Pomme de Terre River (Minnesota)

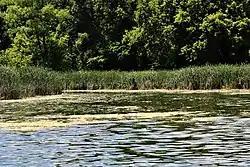
The source of the Pomme de Terre at Stalker Lake.

The Pomme de Terre River issues from Stalker Lake in Tordenskjold Township, approximately northeast of Dalton in southern Otter Tail County, and flows generally southwardly through eastern Grant and Stevens Counties and western Swift County, through the cities of Barrett, Morris, and Appleton. It flows into Marsh Lake on the Minnesota River in southwestern Swift County, approximately southwest of Appleton. Marsh Lake was formed by a backup of water caused by the Pomme de Terre's delta, and is presently maintained by a manmade dam.